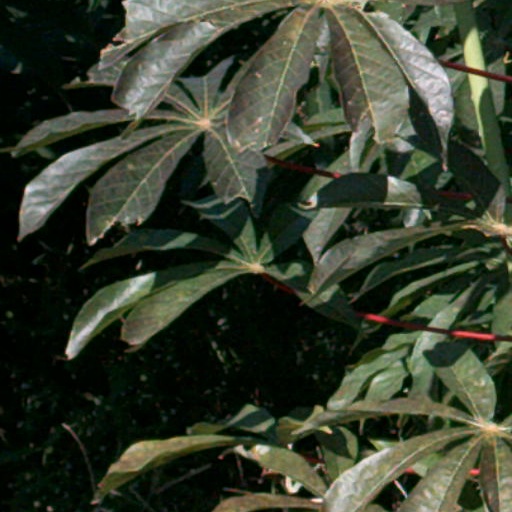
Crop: cassava